Buzz!

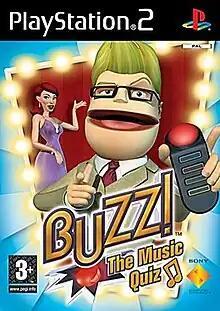
Cover of "Buzz! The Music Quiz", the first game in the "Buzz!" series, showing the quiz master Buzz holding one of the buzzers designed specifically for the game series.

The series was launched in October 2005 with "", which was followed by a general knowledge version "". The alternation between specialist subject and general knowledge continued for the next three games in the series; the sports based "" was followed by another general knowledge edition, "", and then another single subject edition based around films, "". The sequence was broken with the March 2008 release of "".